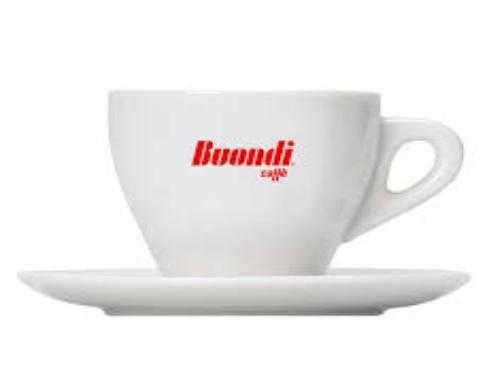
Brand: Buondi
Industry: Food